Settler

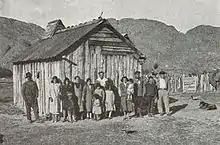
Chilean settlers in Baker River, Patagonia, 1935.

Many times throughout history, settlers occupied land that was previously inhabited by long-established peoples, who are designated as native or Indigenous. Additional terms may be used to describe the Indigenous peoples of the Americas and Indigenous Australians, such as Aboriginal people, First Nations, or Native Americans. In the United States, the terms "Indian" and "American Indian" are still common, but controversial. In order to avoid confusion with actual Indians or Indian Americans (as the Italian explorer Christopher Columbus mistakenly believed that he had arrived in India when he discovered the Americas in the 15th century), the terms "East Indian" and "Asian Indian" are also used to differentiate Indians from the Indigenous peoples of the United States.